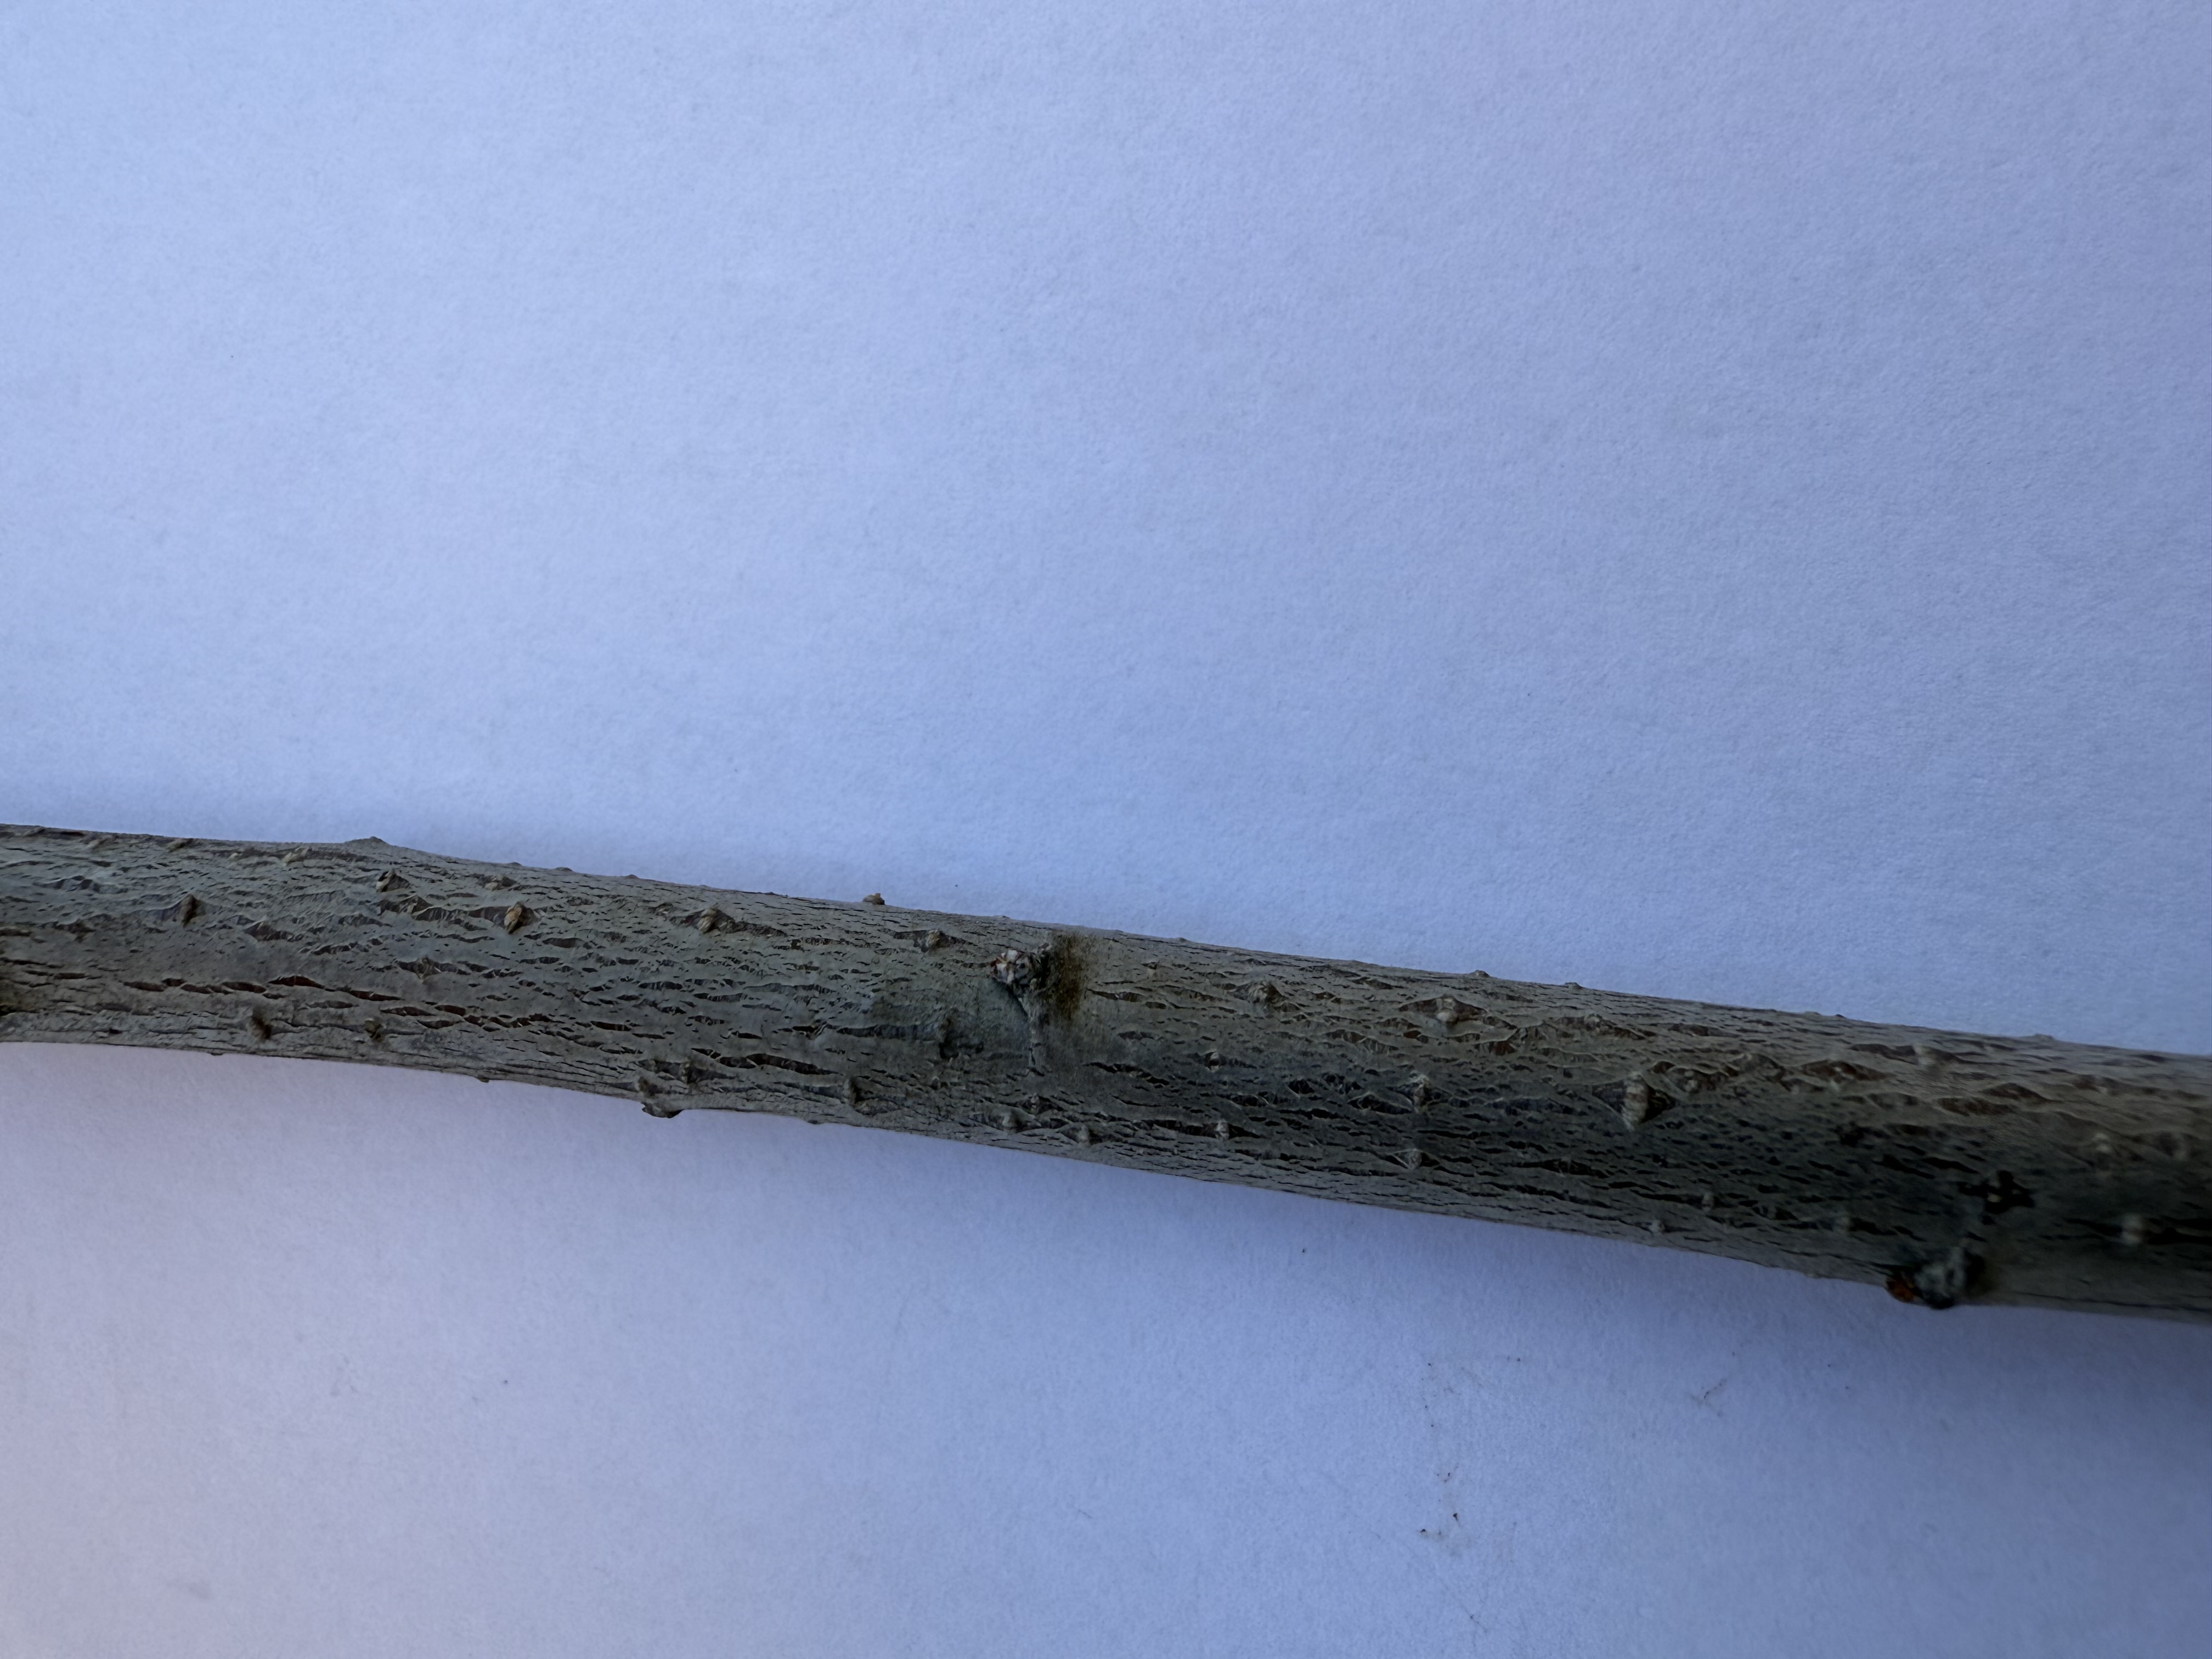
Variety: Papaz Plum